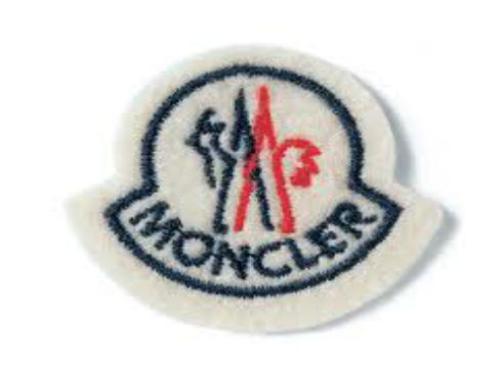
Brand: moncler-1
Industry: Clothes